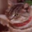
Label: cat